Temecula Valley AVA

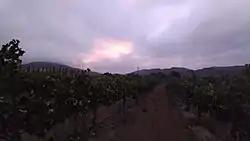
Temecula Valley Vineyard Sunrise

The popularity of the Temecula Valley Wine Country and Pechanga Resort & Casino have been the driving forces in a fourfold increase in visitor spending in the valley from $131 million in 2000 to an estimated $538 million in 2006, according to a report released by the Temecula Valley Convention & Visitors Bureau. According to Visit Temecula Valley's 2018 economic impact report, in 2018 there was a 26% increase in tourism spending, reaching $1.1 billion spent, up from nearly $900 million spent in 2017.